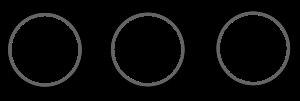
Un objectif photographique est un système optique convergent formé de plusieurs lentilles, et éventuellement de miroirs, donnant des images réelles sur la surface sensible de l'appareil photographique. Un objectif se caractérise en premier lieu par sa distance focale, son ouverture maximale, et le format maximum de la surface sensible avec lequel il est utilisable.